Georgy Bogdanovich Yakulov

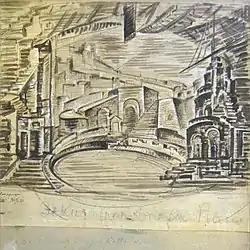
Set design for the opera "Rienzi" (1921-1923). Theater Museum. Bakhrushina

In October 1926, G. Yakulov, together with A. Shchusev, at the invitation of the Central Election Commission of Armenia, participated in the jury on the competition projects of the People's House in Yerevan, after which the artist stays in the Transcaucasus for a long time: in late 1926 - early 1927, he worked on the design of four performances at once in Erivan and Tiflis: at the 1st State Theater of Armenia - Shakespeare's "The Merchant of Venice" (premiered on December 20, 1926) and "Morgan's In-Law" A. Shirvanzade (premiered on March 3, 1927); both performances were staged by A. Burdzhalyan, Yakulov was assisted in these works by the young artist S. Aladzhalov; at the State Drama Theater named after Sh. Rustaveli - "Carmencita" by K. Lipskerov after P. Mérimée (staged by A. Akhmeteli, premiered on November 5, 1927) and "Dideba Zaghes", cantata by M. Balanchivadze (gala evening on February 27, 1927, in honor of the 6th anniversary of the SSRG).